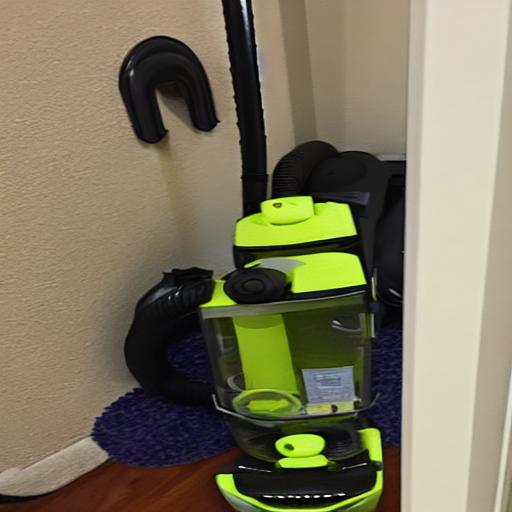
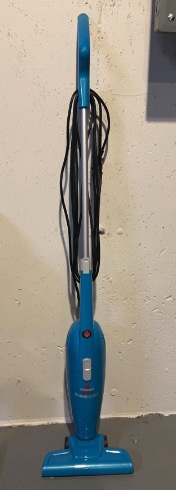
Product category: items_vacuum
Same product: no